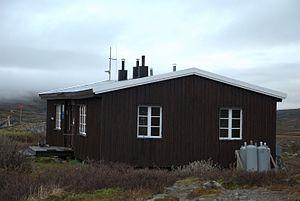
Kungsleden, mot suédois signifiant Voie Royale, est un sentier de trekking d'environ 425 km de longueur, au nord de la Suède.